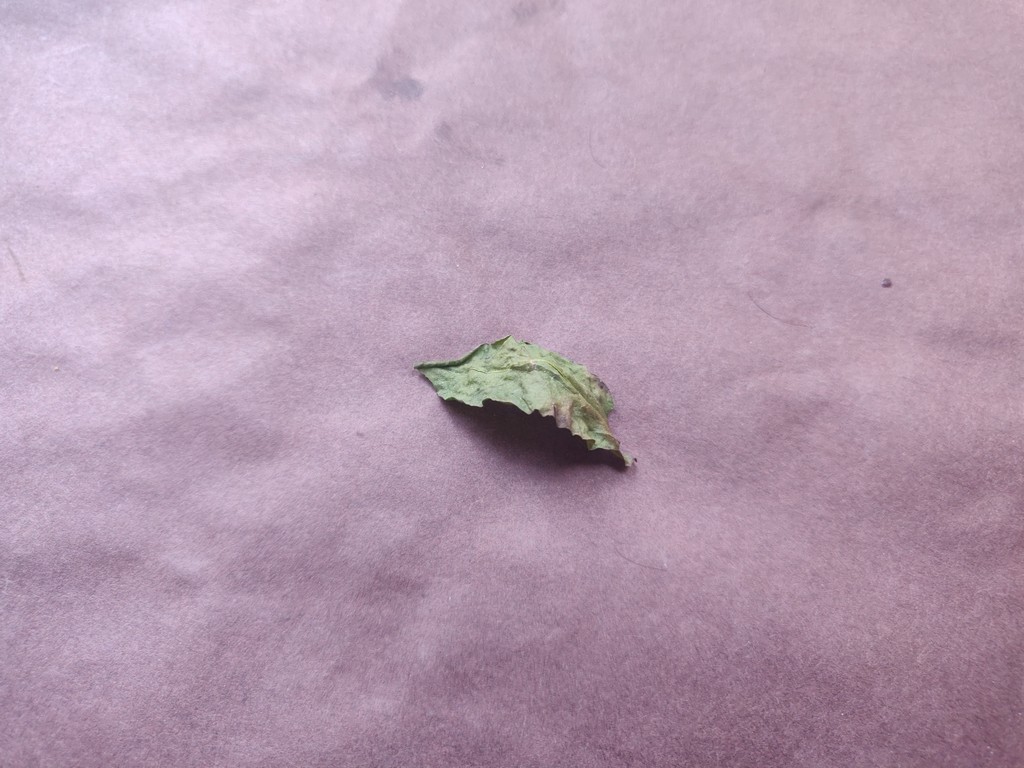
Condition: Dried
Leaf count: single
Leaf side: unknown